Cwm, Blaenau Gwent

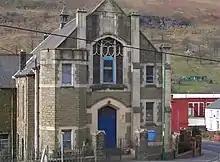
Cwm Methodist church, Mill Terrace, built 1895

Cwm (from , Translation "The Valley") is a former coal mining village, community and electoral ward south of Ebbw Vale in the county borough of Blaenau Gwent, Wales, within the historic boundaries of Monmouthshire, United Kingdom. In the far north of the community lies Waunlwyd.